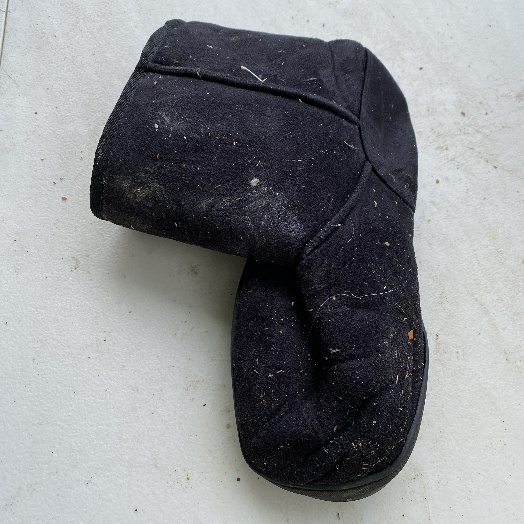
Label: Textile Trash